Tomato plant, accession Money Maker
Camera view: vertical (180 deg); turntable rotation: 330 degrees
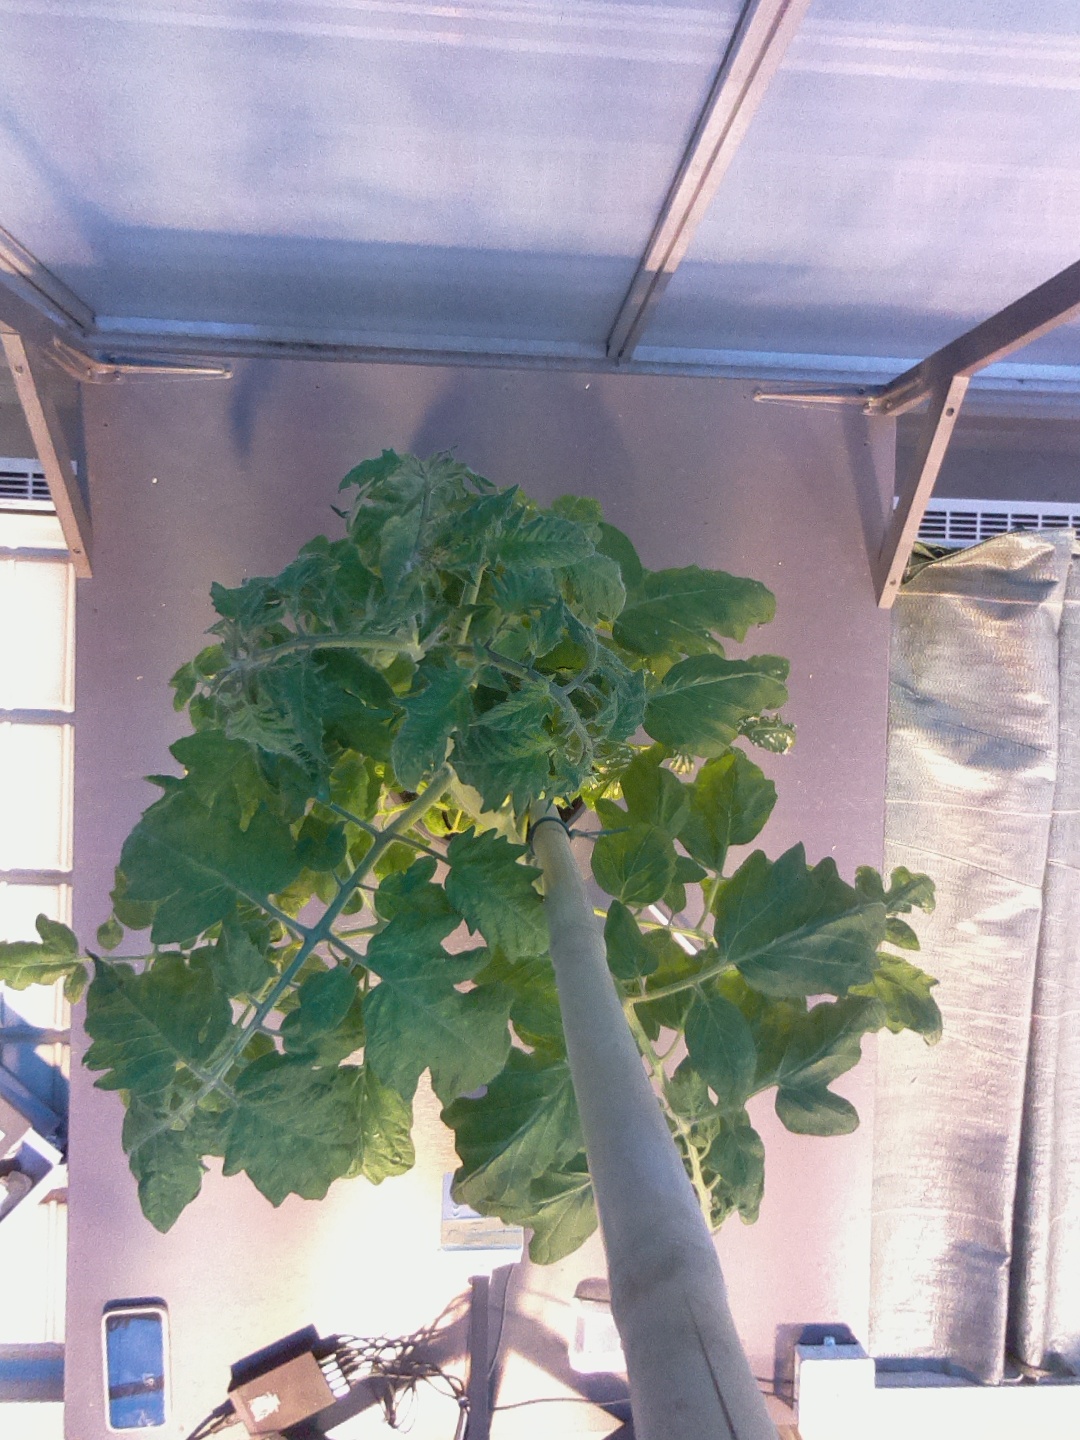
BBCH growth stage 60: First flowers open